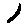
Label: 1